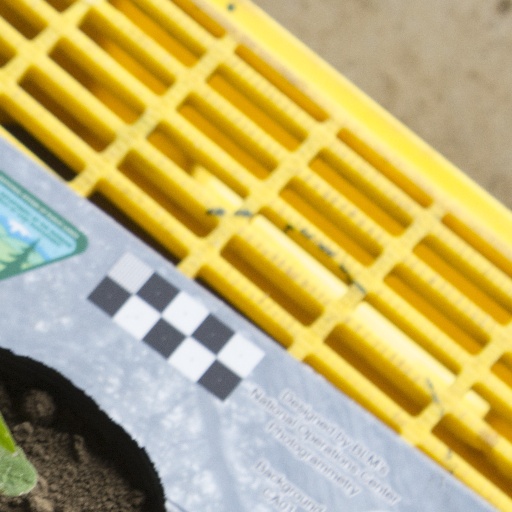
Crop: soybean